Omphacite

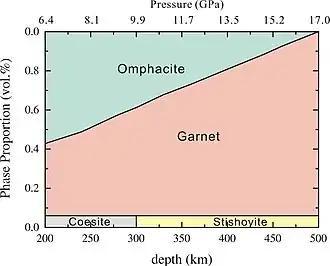
Phase diagram of slab crust in the Earth's upper mantle from 200 to 500 km depth. Omphacite general dissolves into garnet as depth increases. Omphacite can stable up to ~500 km depth.

Omphacite is the dominated phase in the subducted oceanic crust in the Earth's upper mantle. The Mid-Ocean Ridge Basalt, which makes up oceanic crust, goes through ultrahigh-pressure metamorphic process and transforms to eclogite at depth ~60 km in the subduction zones. The major mineral components of eclogite include omphacite, garnet and high-pressure silica phases (coesite and stishovite). As depth increases, the omphacite in eclogite gradually transforms to majoritic garnet. Omphacite is stable up to 500 km depth in the Earth's interior. Considering the cold geotherm of subducted slabs, omphacite can be stable even in deeper mantle.